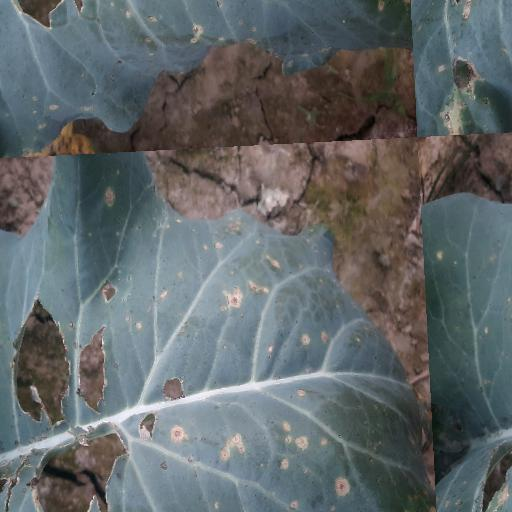
Label: Black Rot